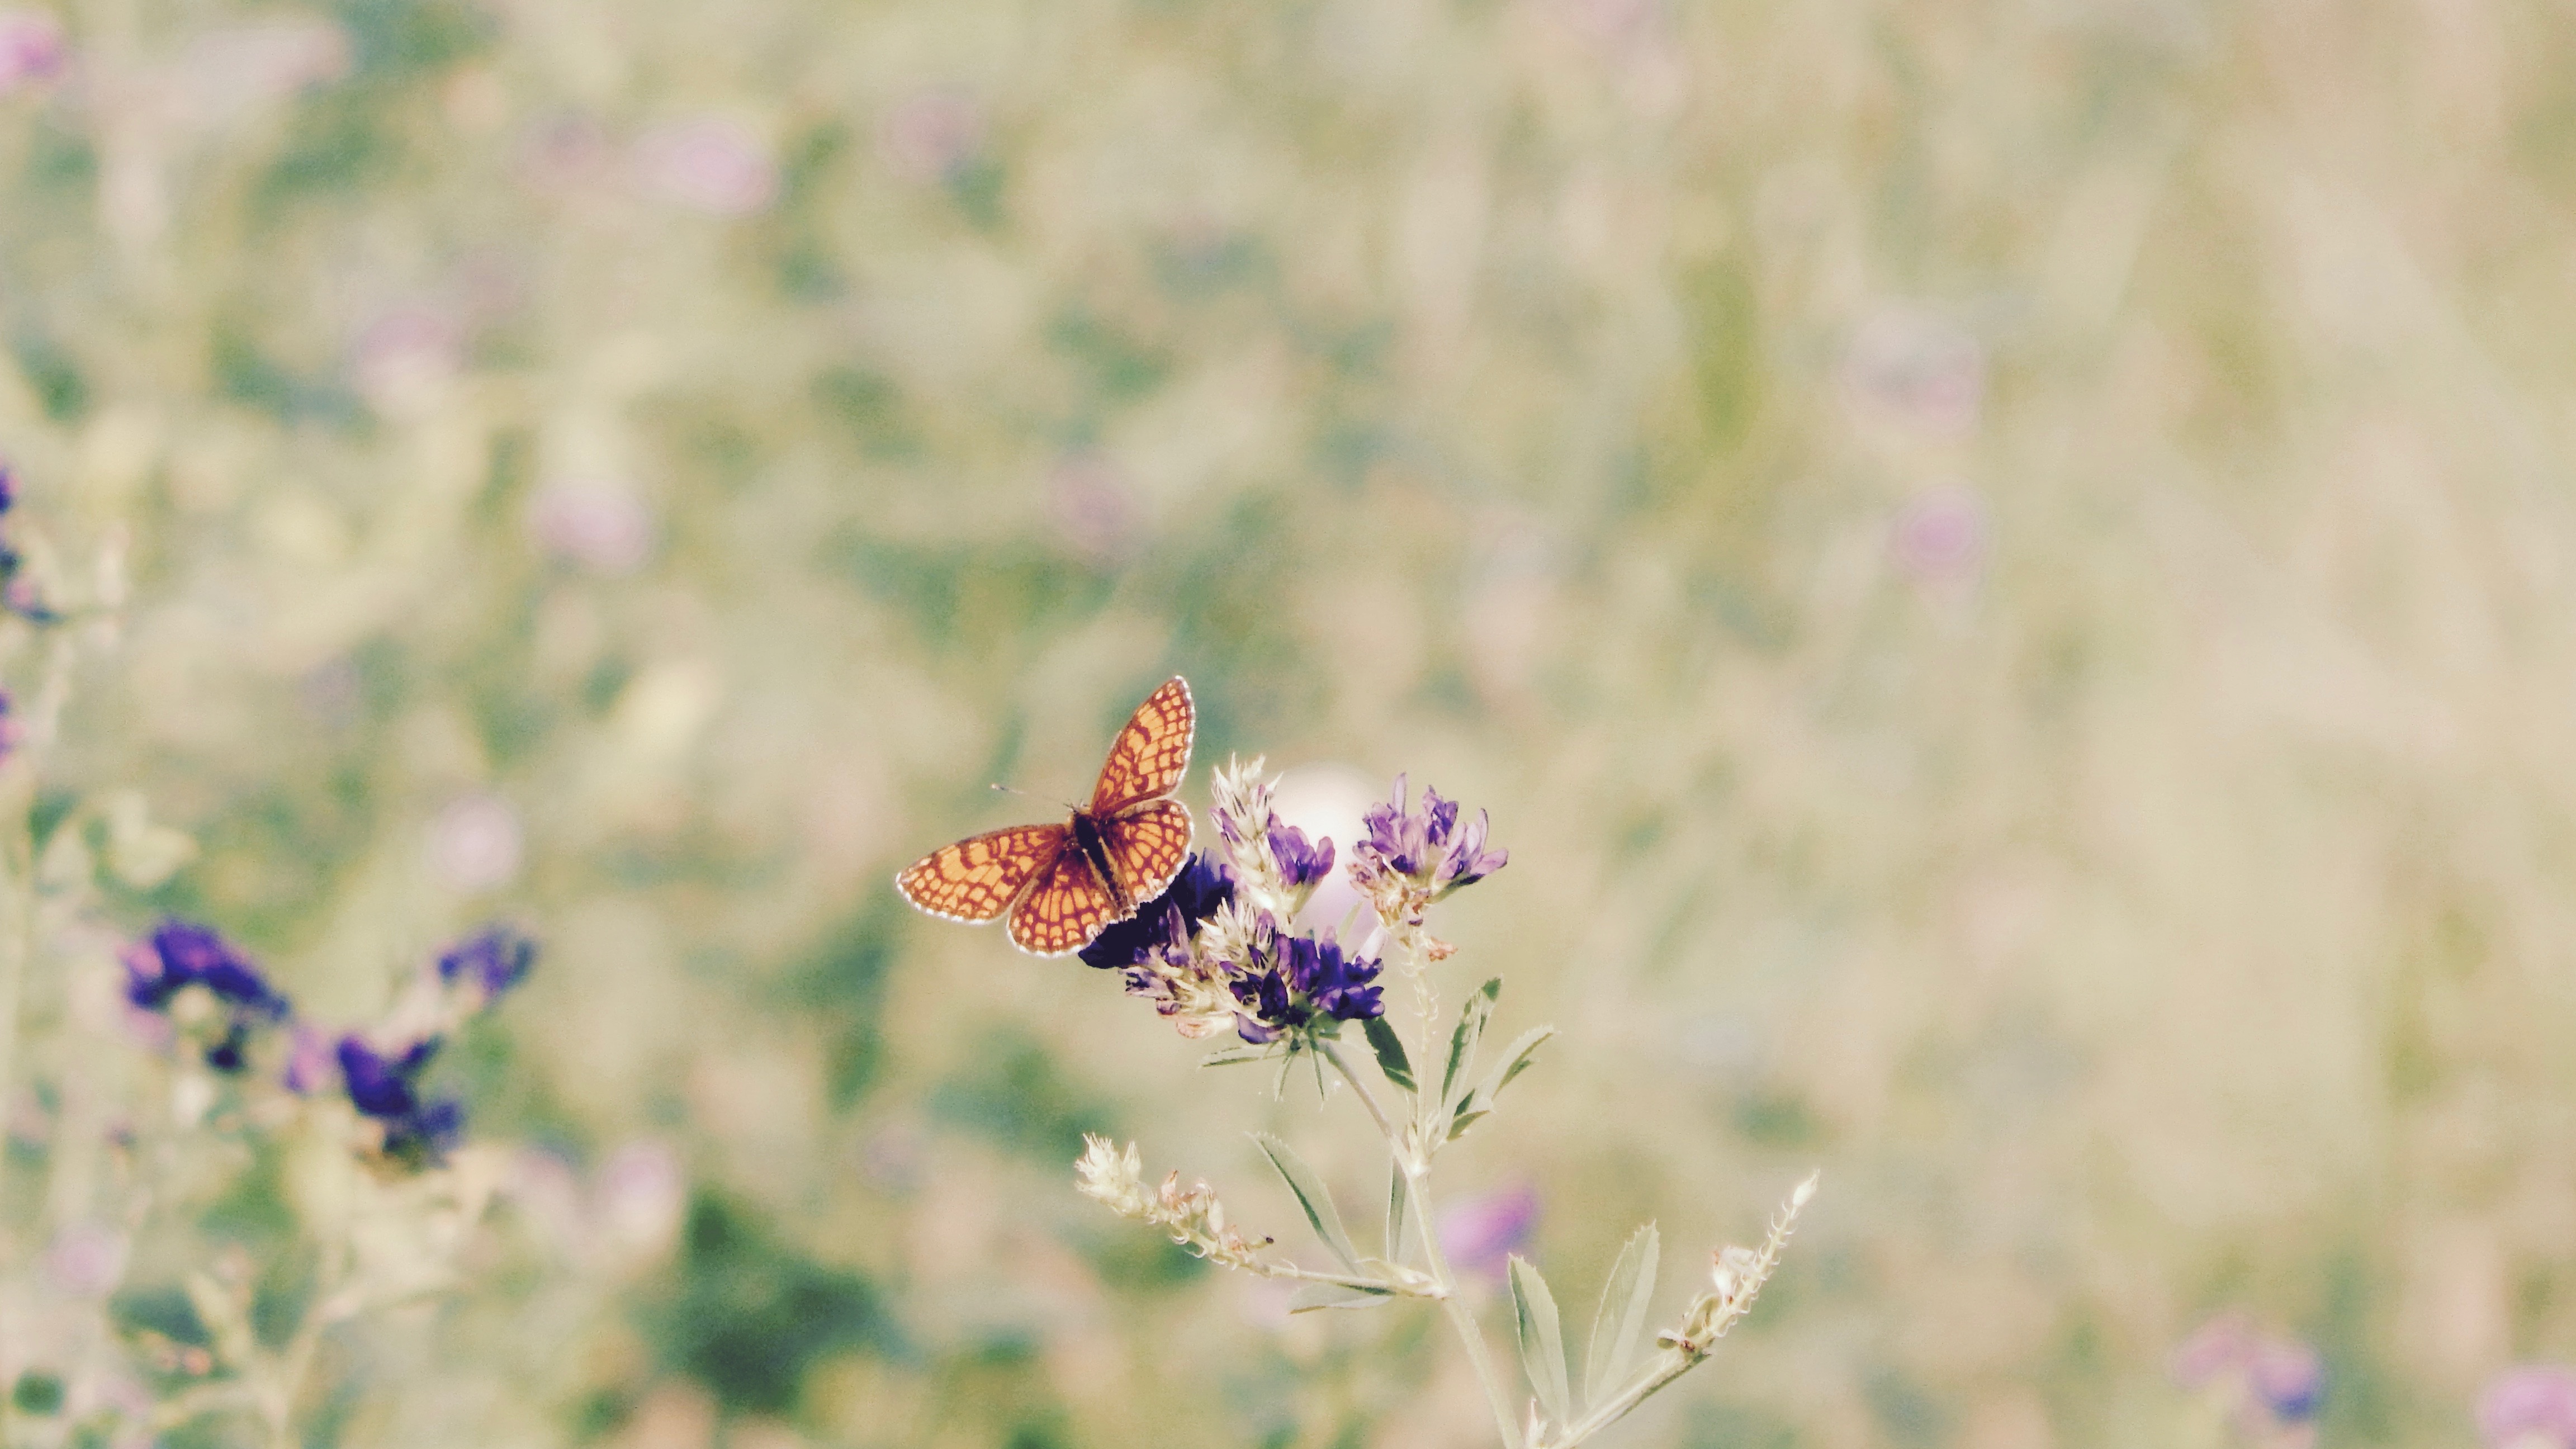
nature, grass, blossom, plant, field, photography, meadow, prairie, flower, petal, fly, insect, butterfly, flora, lavender, fauna, invertebrate, wildflower, flowers, close up, prato, colors, wildflowers, beauty, nectar, ali, macro photography, butterfly on flower, pollinator, grass family, moths and butterflies, english lavender